Bridge in Yardley Borough

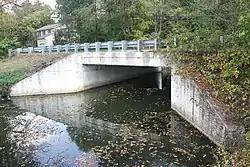
Bridge in Yardley Borough, October 2012

Bridge in Yardley Borough was a historic stone arch bridge located at Scammells Corner in Yardley, Bucks County, Pennsylvania. It had a single span, 13 feet long, and was constructed in 1889. It was constructed of coursed rubble masonry.